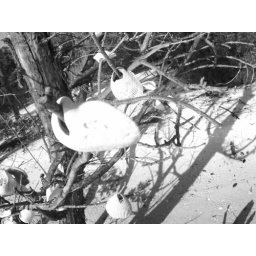
I love the beach in the summertime back in Naples-when the mangroves are bare people put shells on the branches.